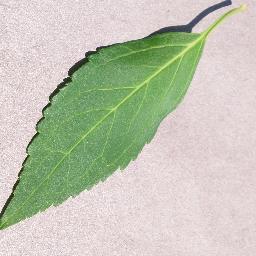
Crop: cherry
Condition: (including_sour)_healthy